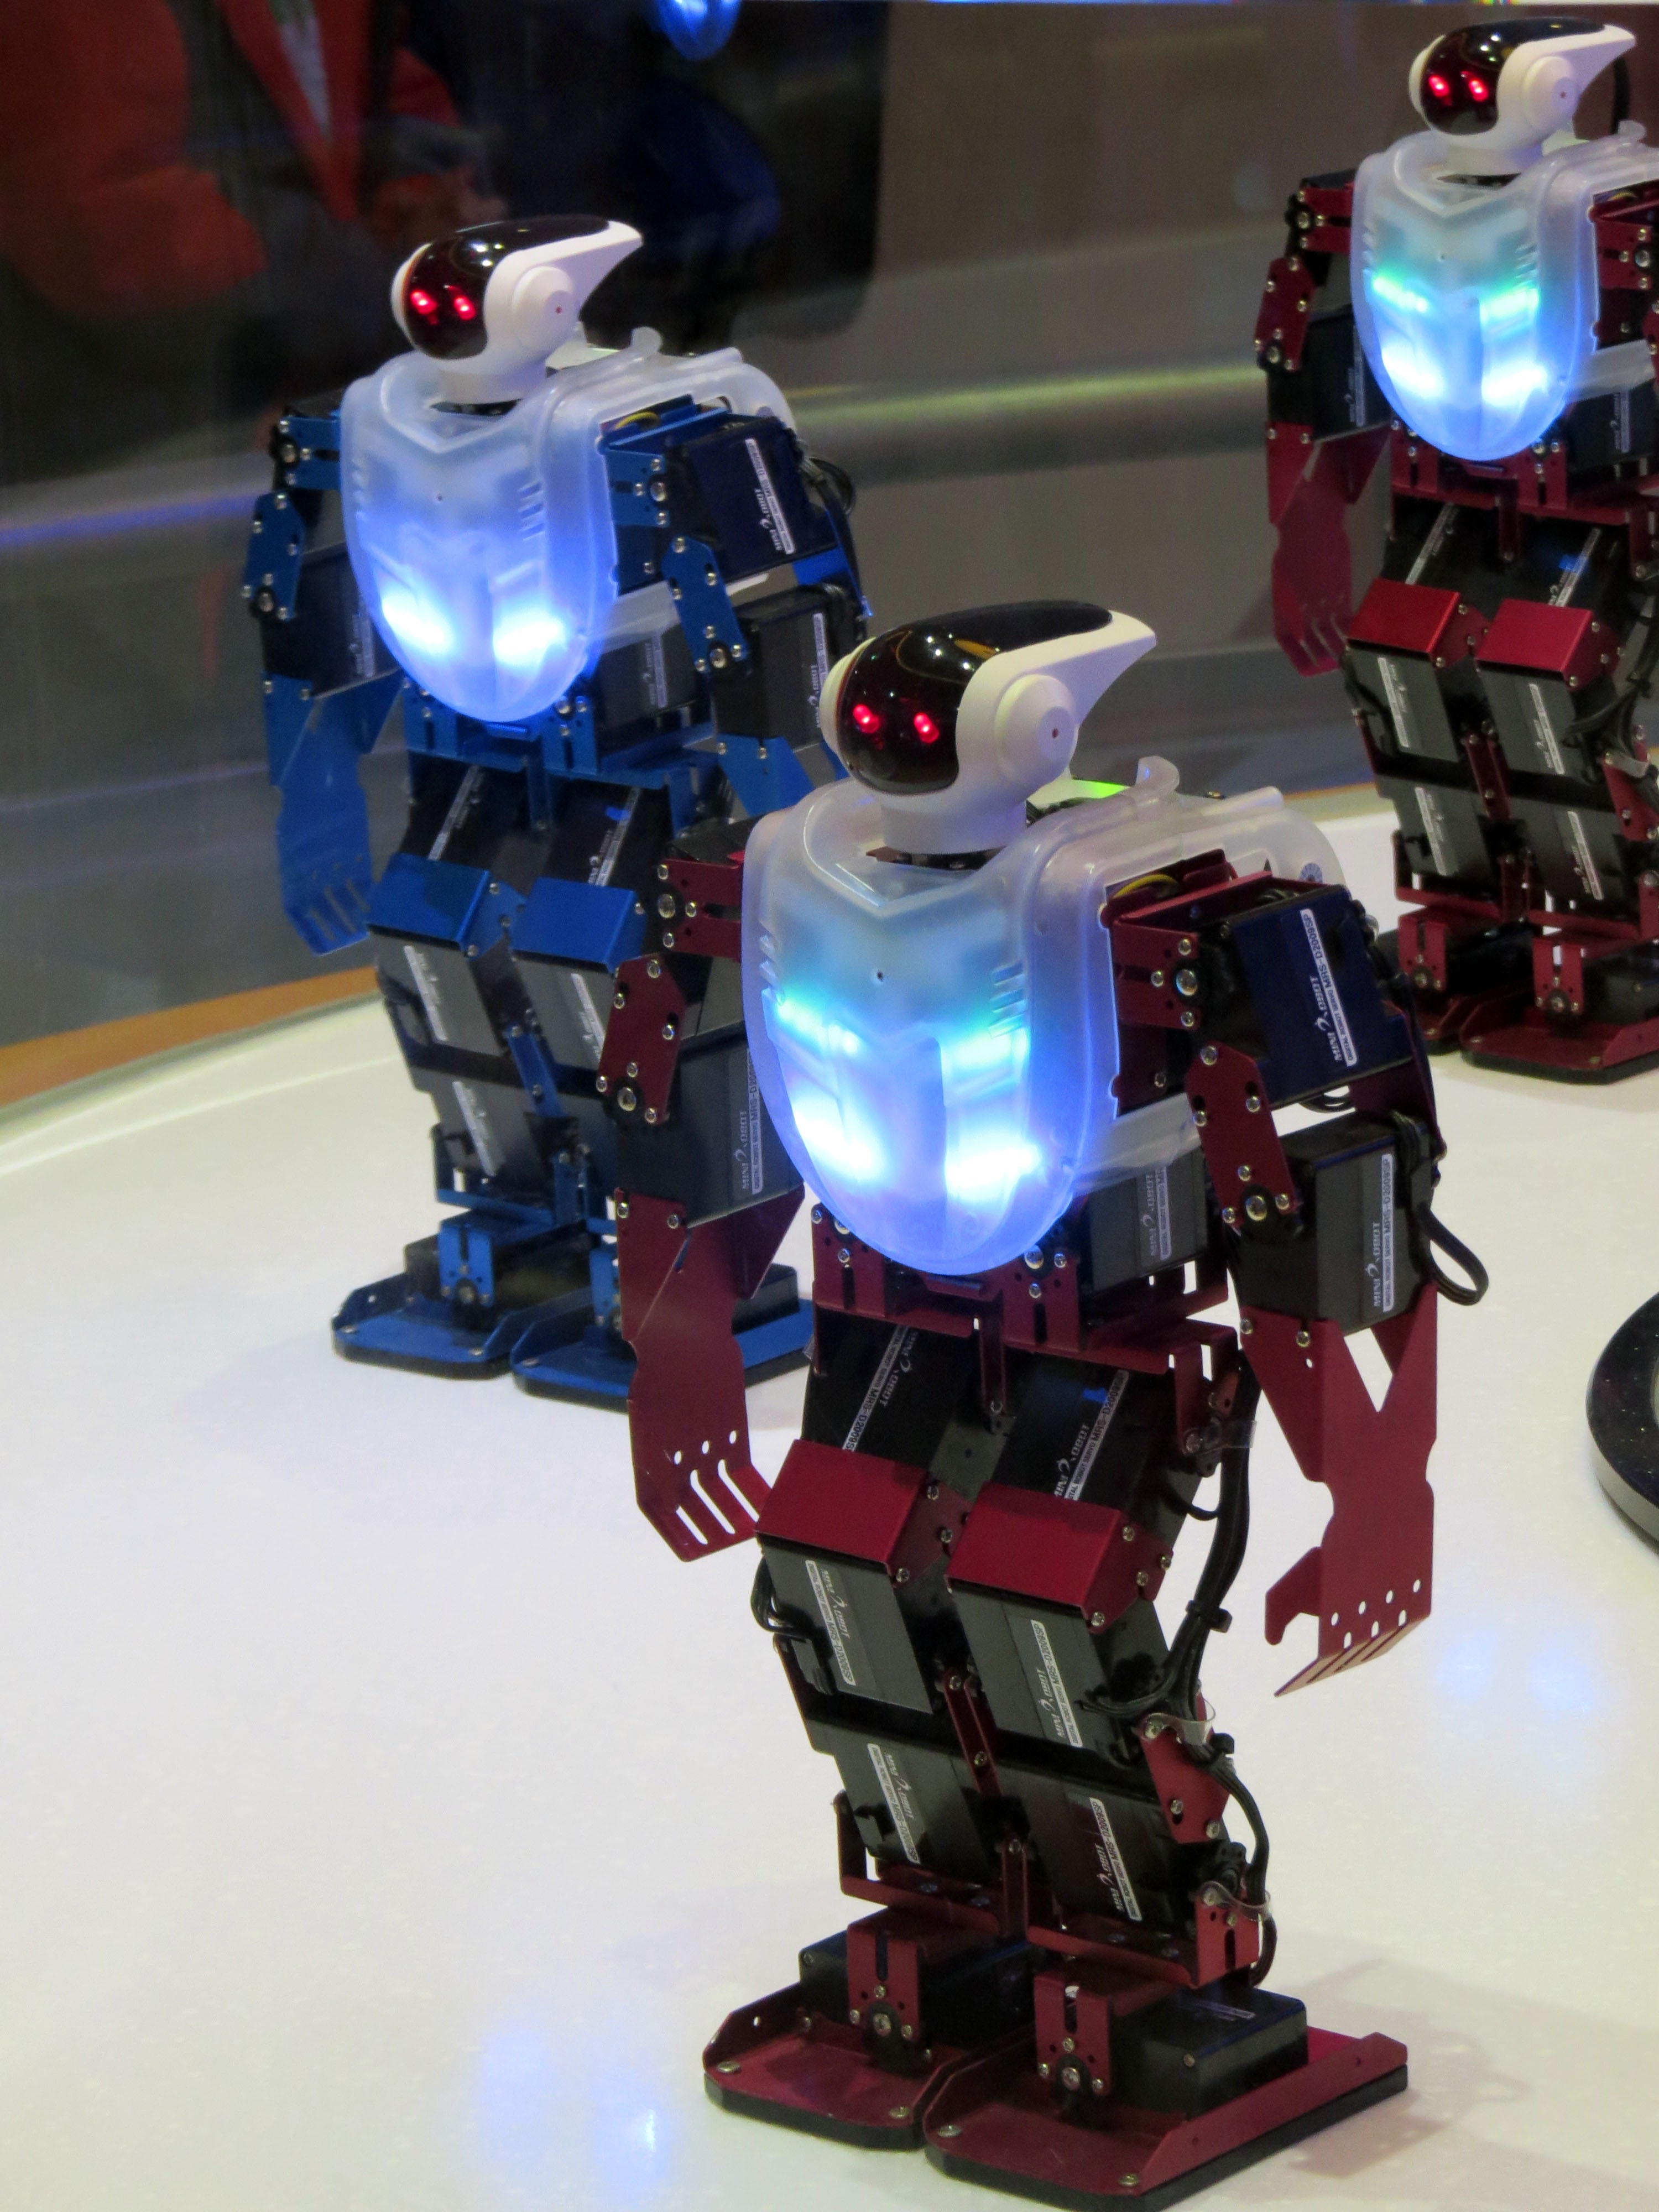
technology, machine, toy, science, robot, action figure, science and technology, mecha, robot dance, high tech science